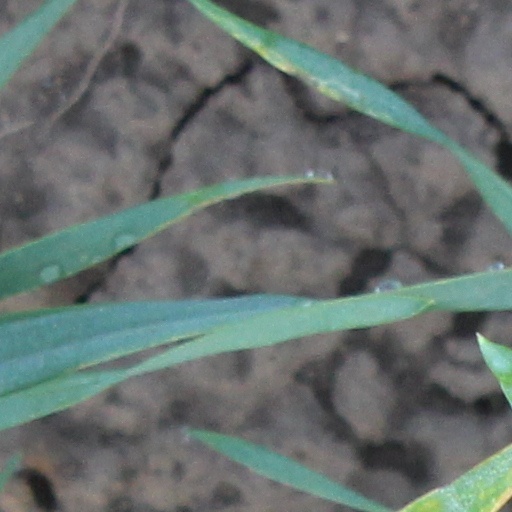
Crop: wheat